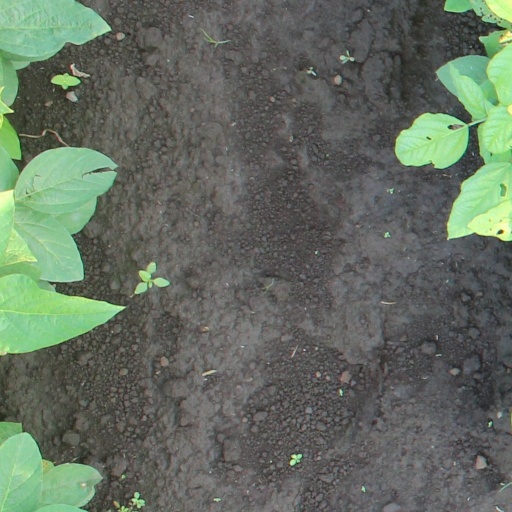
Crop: soybean